Xiaotaoyuan Mosque

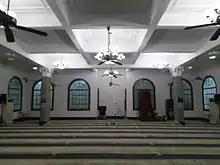
Xiaotaoyuan Mosque prayer hall

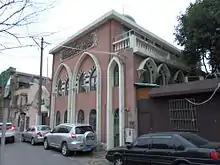
Xiaotaoyuan Mosque for women

The mosque was built in the traditional West Asian Islamic style combined with Chinese architecture. The exterior is painted green and white. Above its entrance gate contains the word 'mosque' in Chinese drawn by calligrapher Luo Junti. The main two-story prayer hall can accommodate up to 500 people with a floor area of 500 m. It is completed with arched windows. The mosque also has one minaret and four domes at the four corners of the mosque.